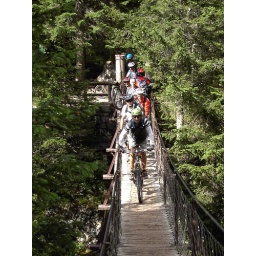
Gita in mountain bike